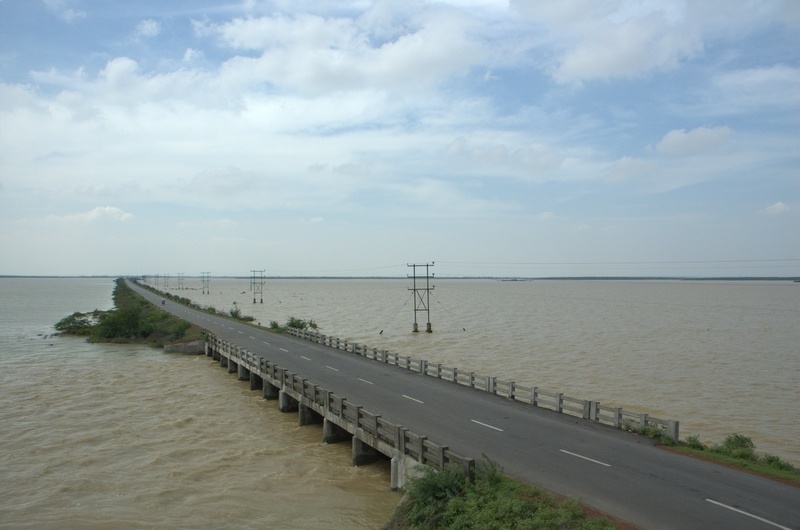
The Road to Outer Space (Sriharikota)